Hiroshi Negami

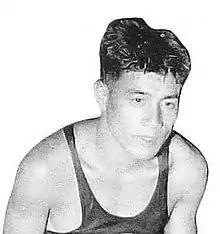
Hiroshi Negami in 1934

was a Japanese swimmer. He competed in the men's 400 metre freestyle at the 1936 Summer Olympics.